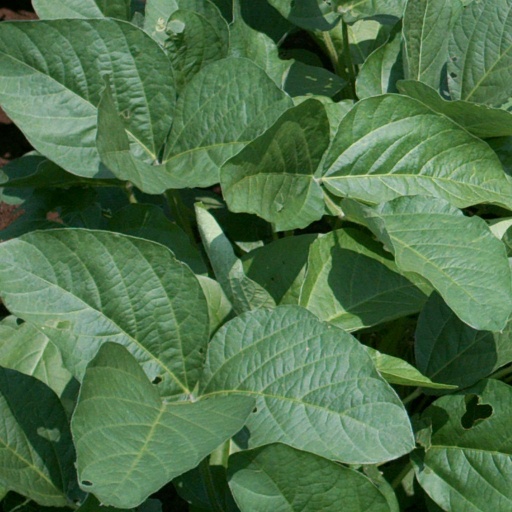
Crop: soybean